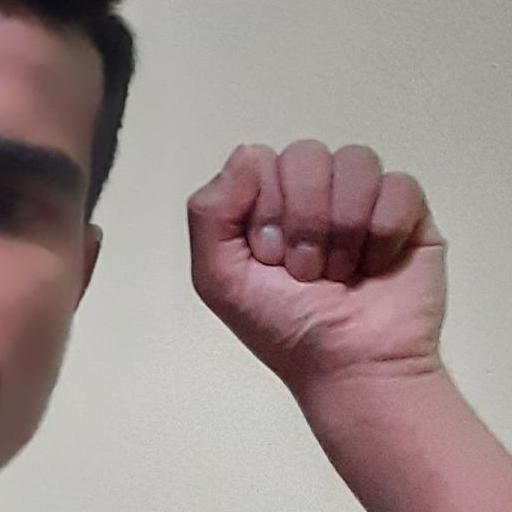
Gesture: fist